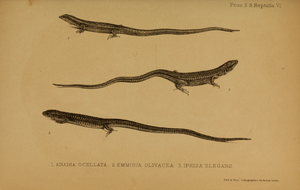
Iphisa elegans, unique représentant du genre Iphisa, est une espèce de sauriens de la famille des Gymnophthalmidae.
Cercosaura ocellata est une espèce de sauriens de la famille des Gymnophthalmidae.